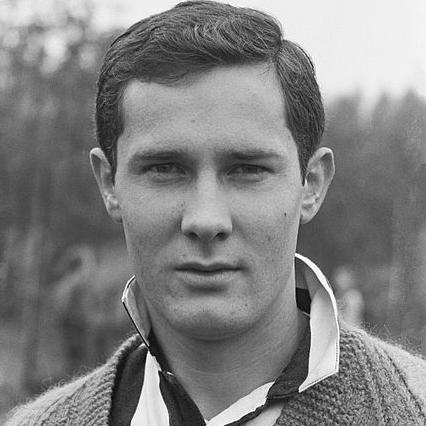
Age: 23